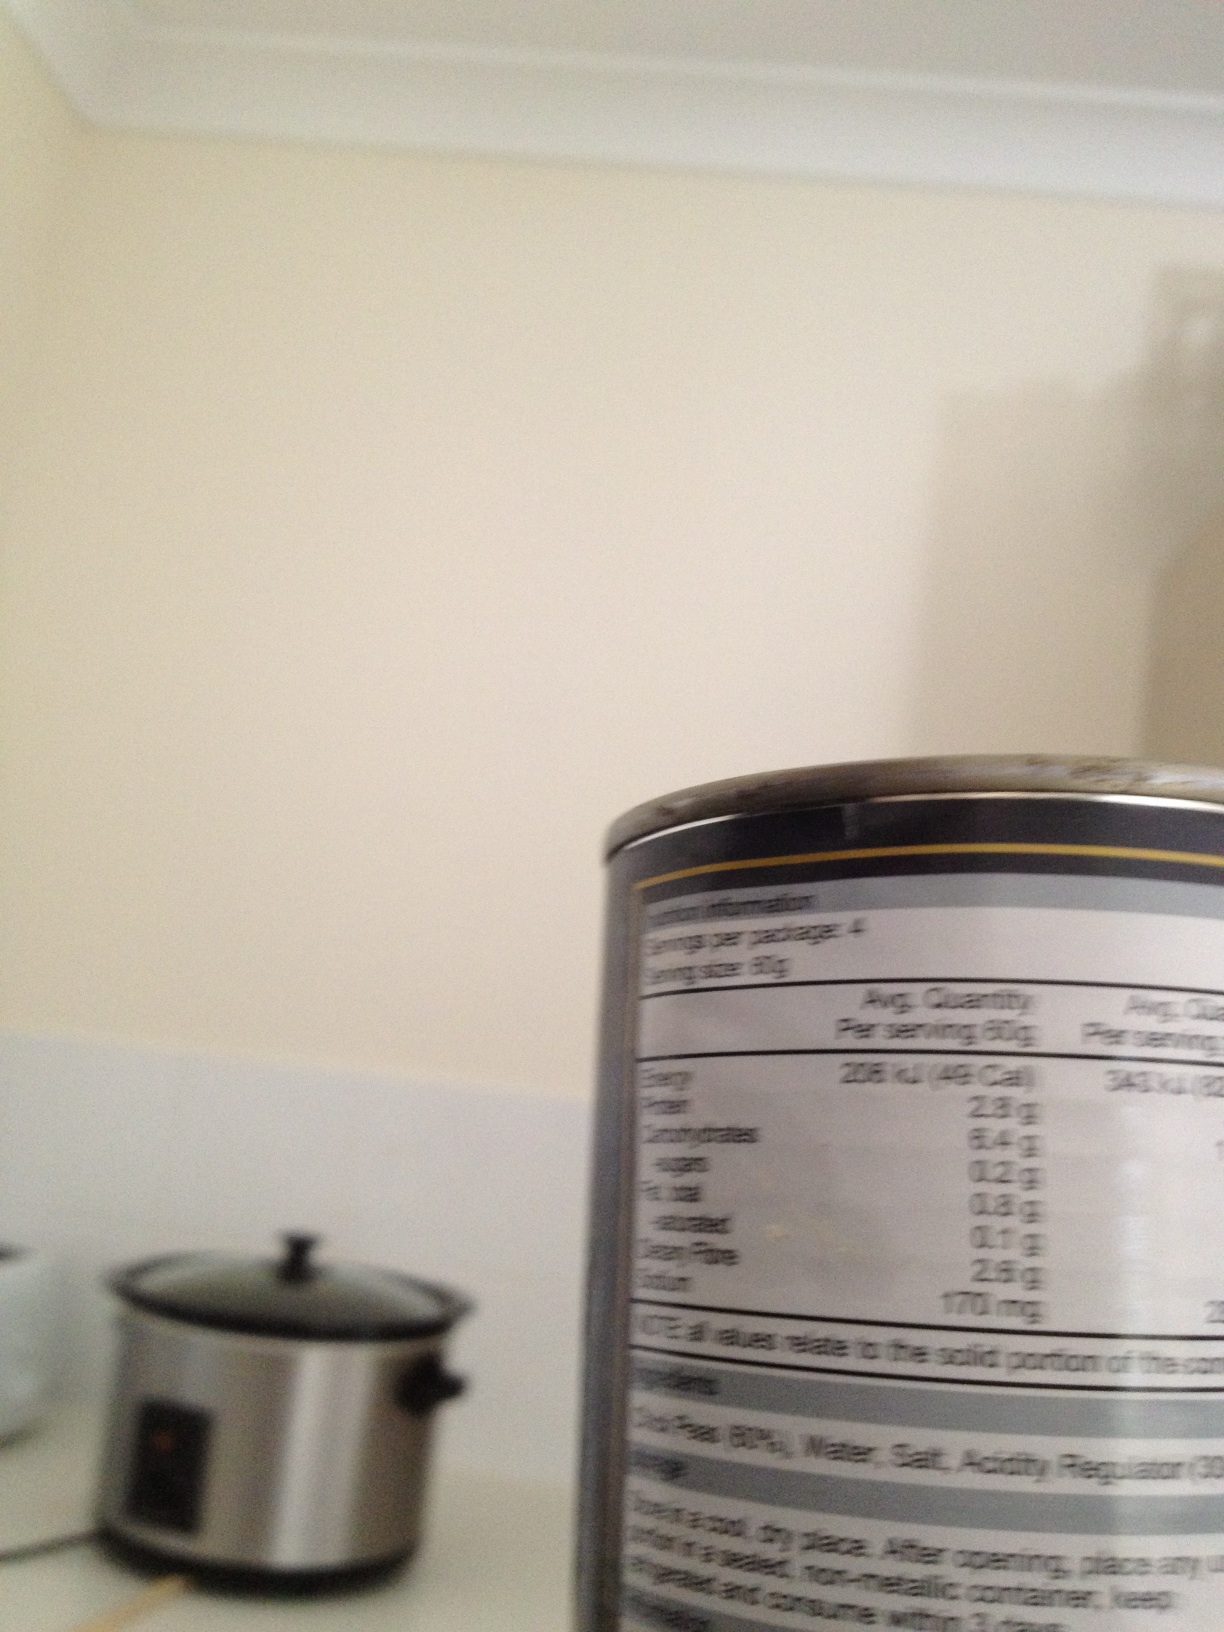Question: What is the contents of this can?
Answer: unanswerable